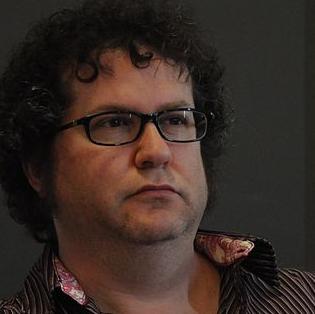
Age: 46